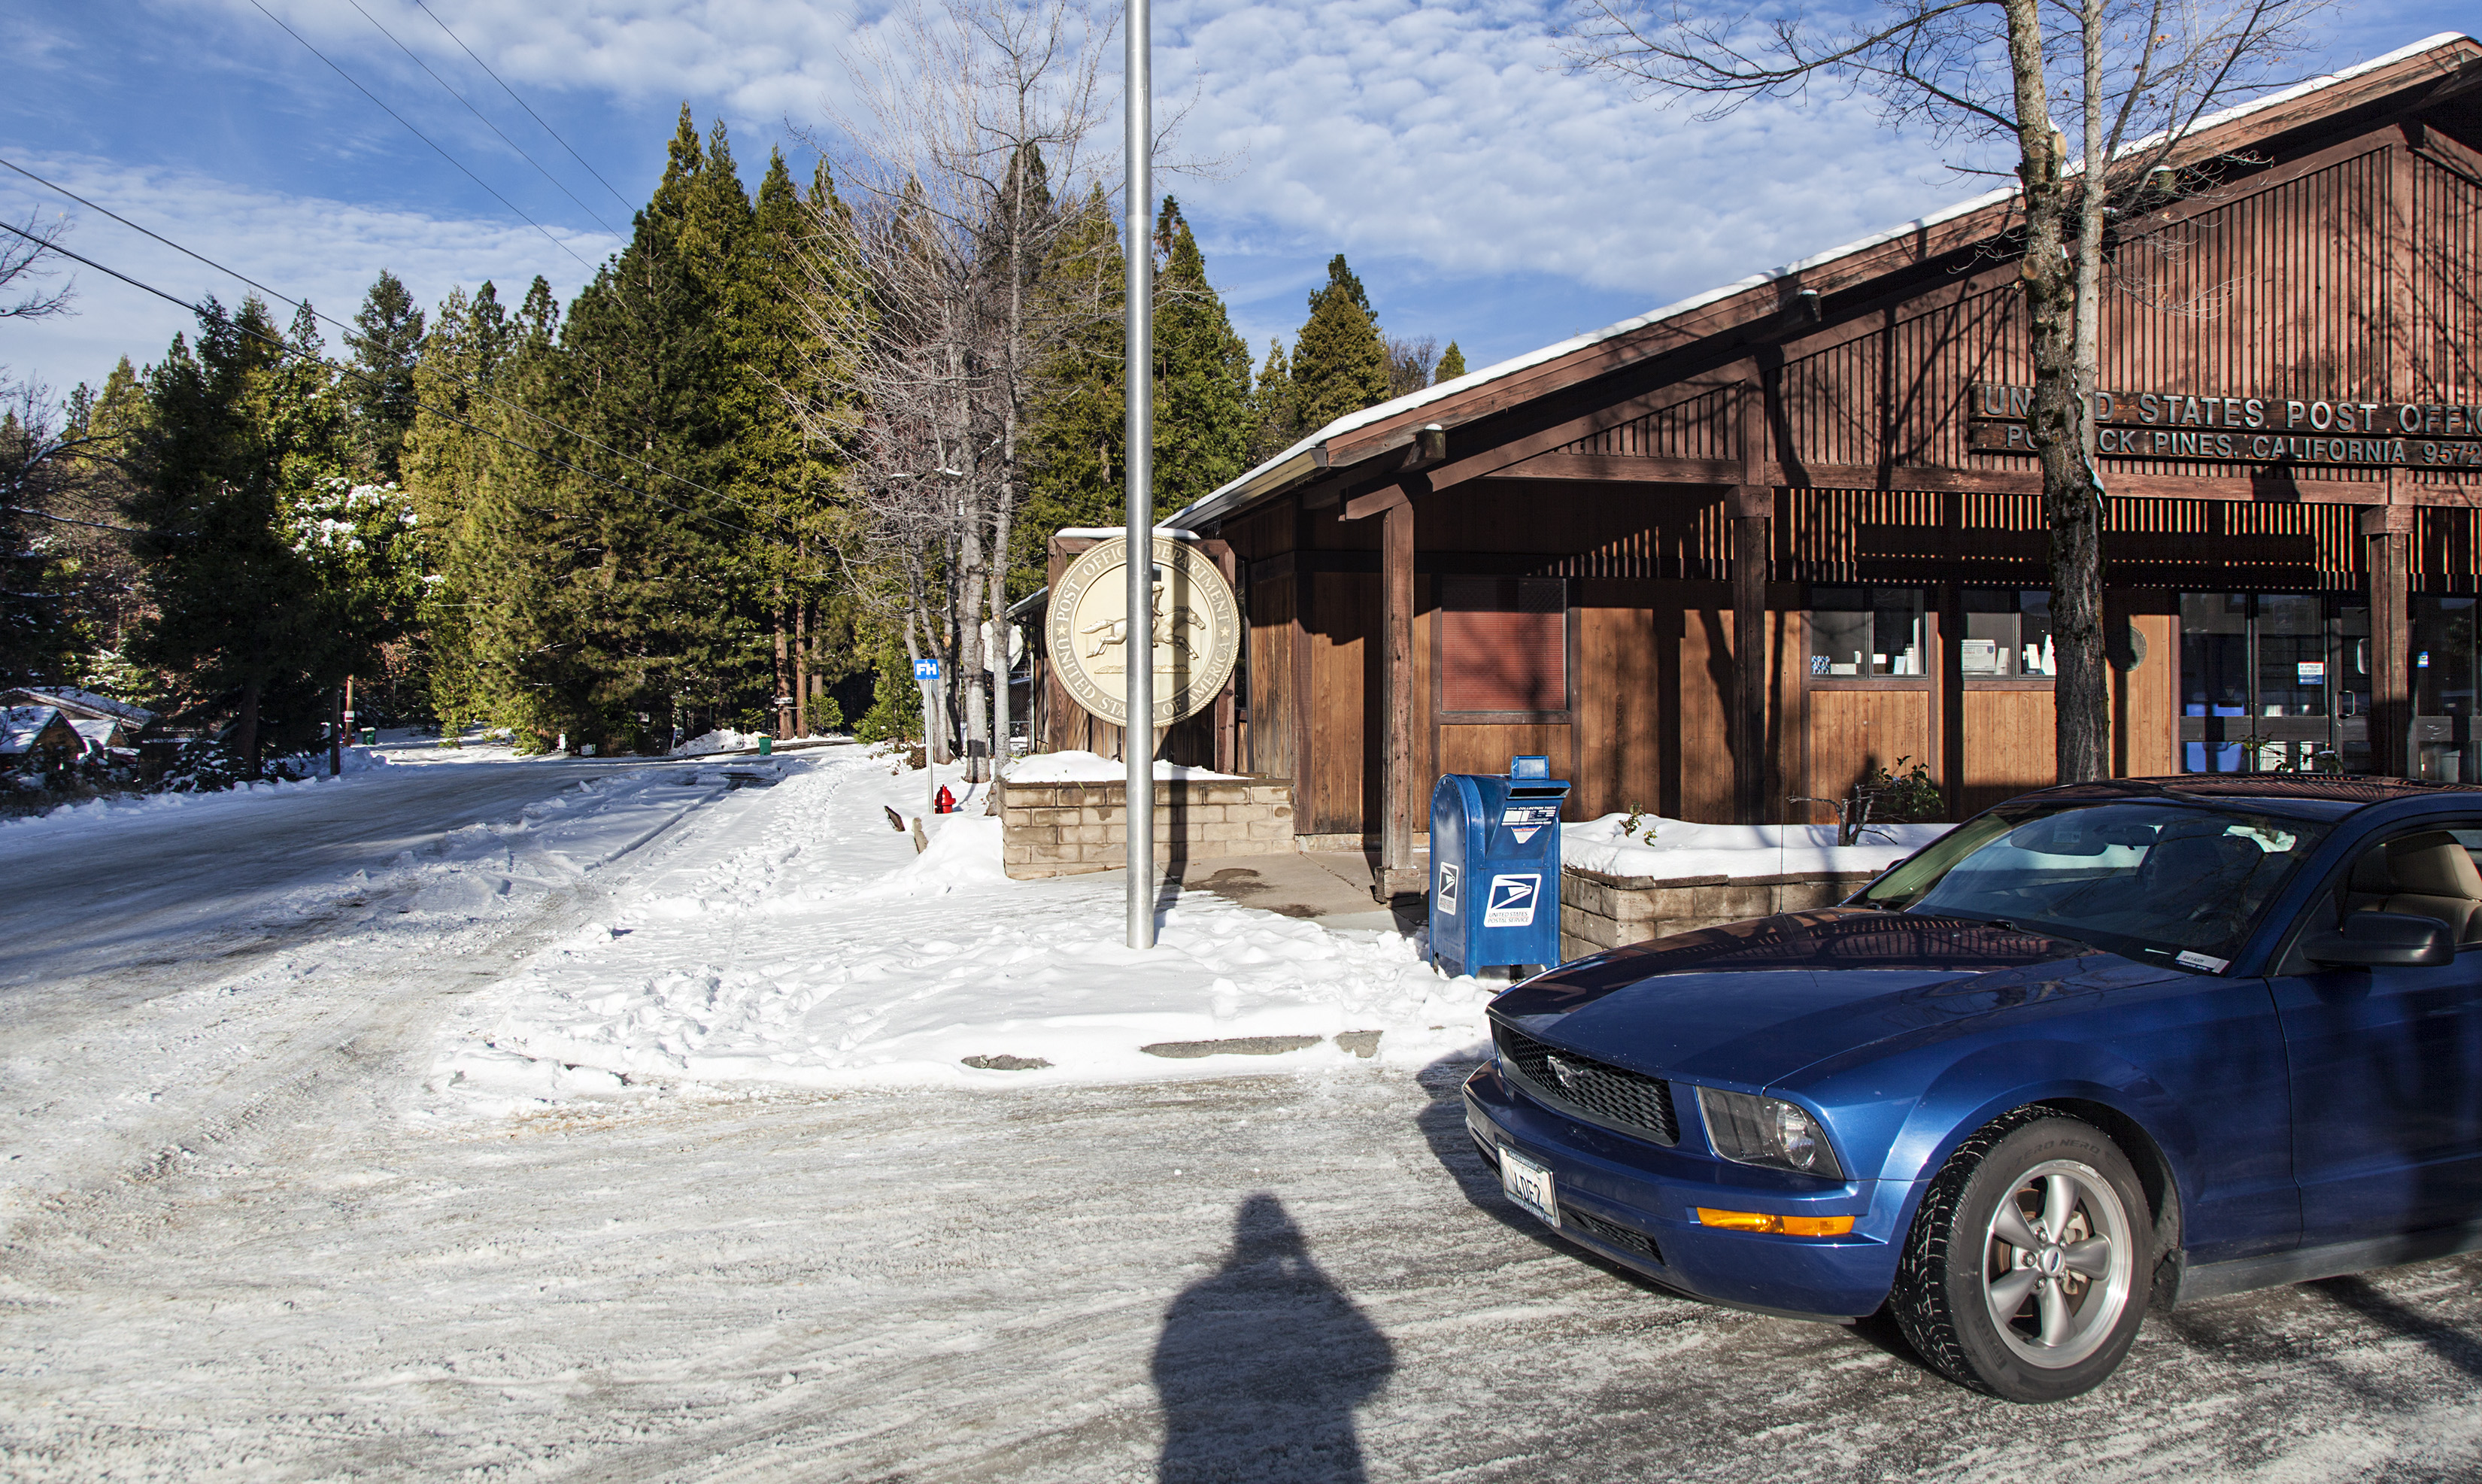
snow, winter, car, pine, vehicle, california, trees, december, sierranevada, us50, pollockpines